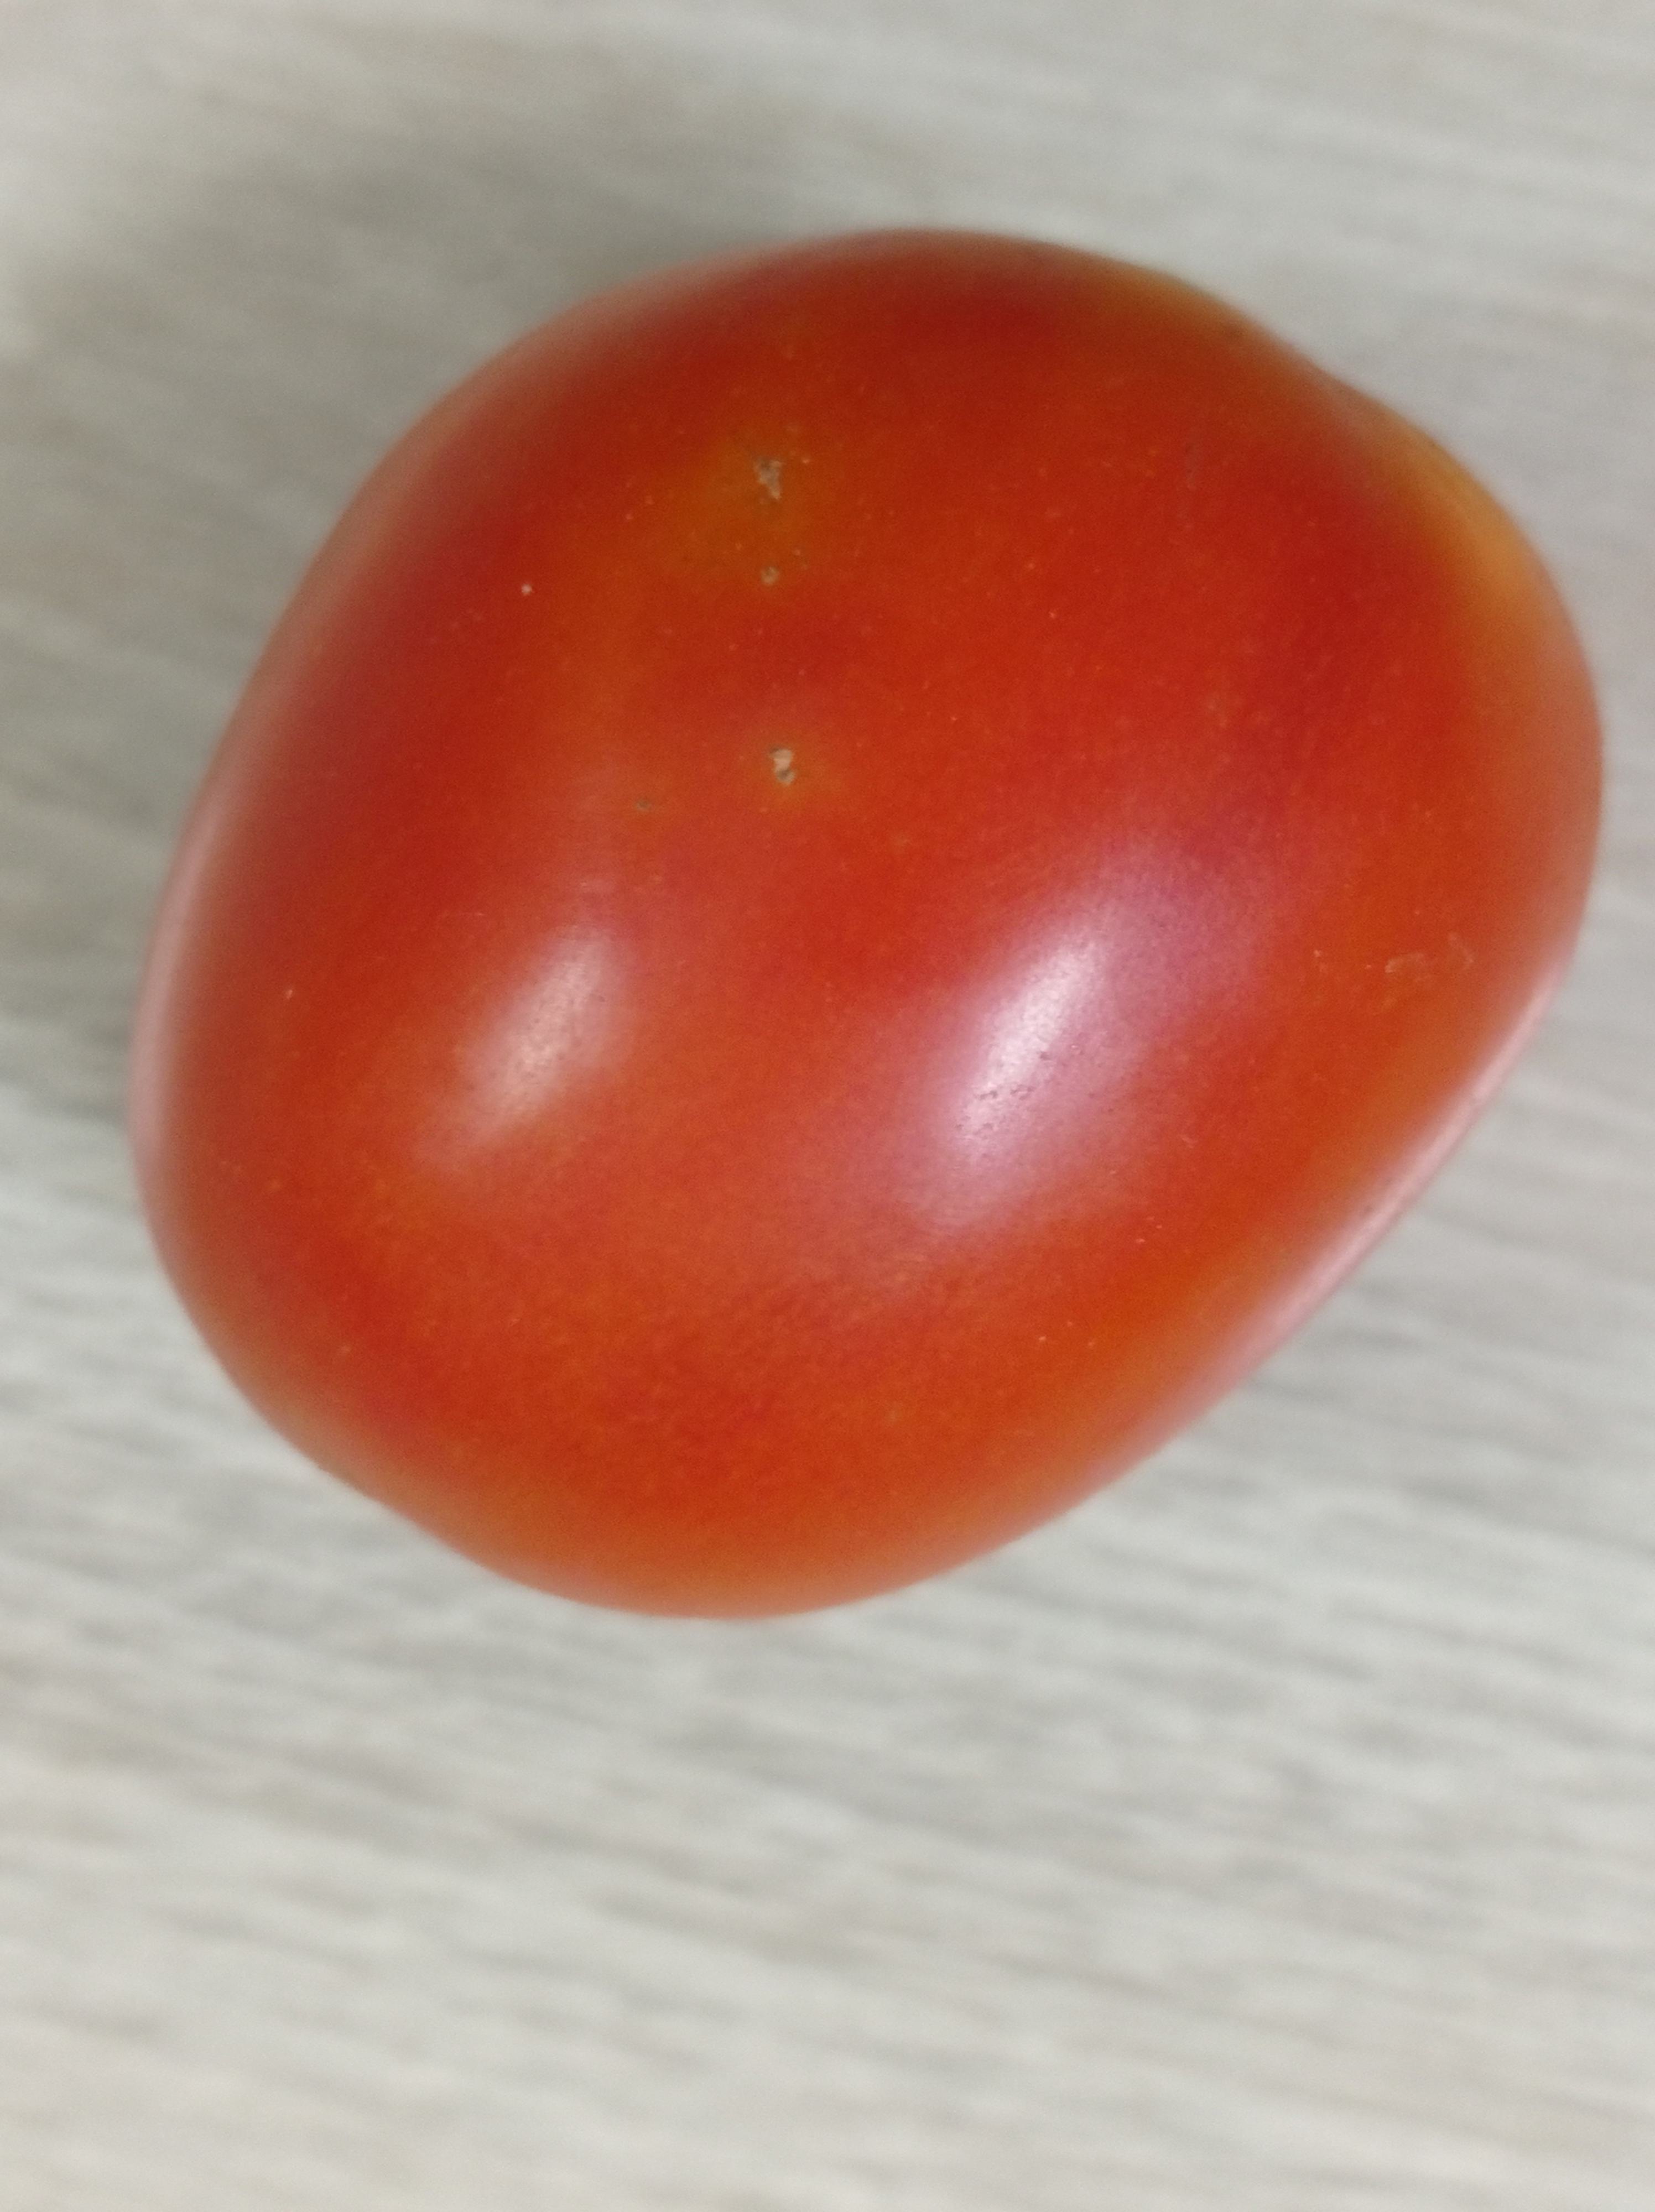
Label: Fresh